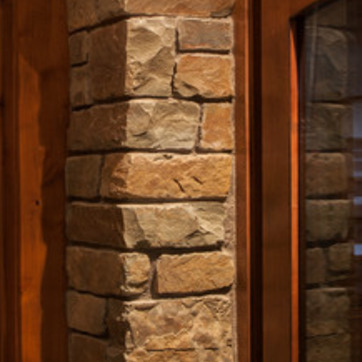
Material: stone